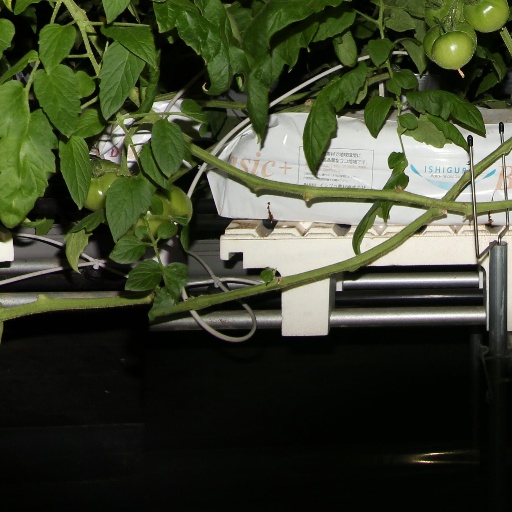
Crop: tomato